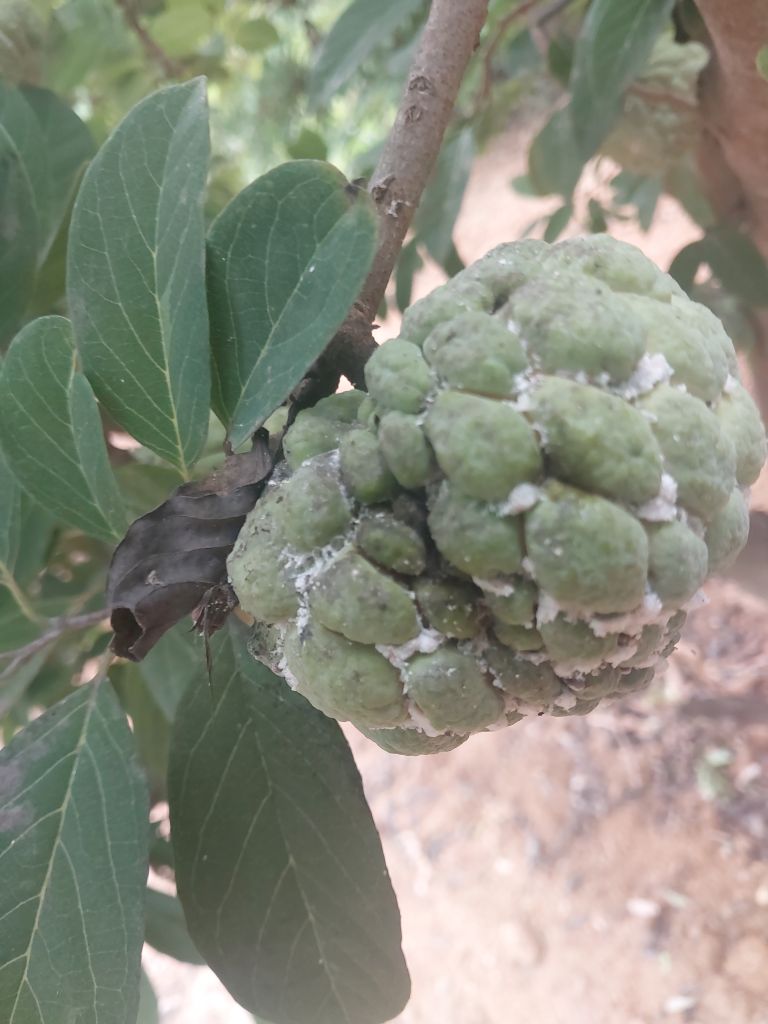
Disease label: Athracnose